Question: Please indicate a possible affordance area of the drink_with_bottle that can be used for sucking
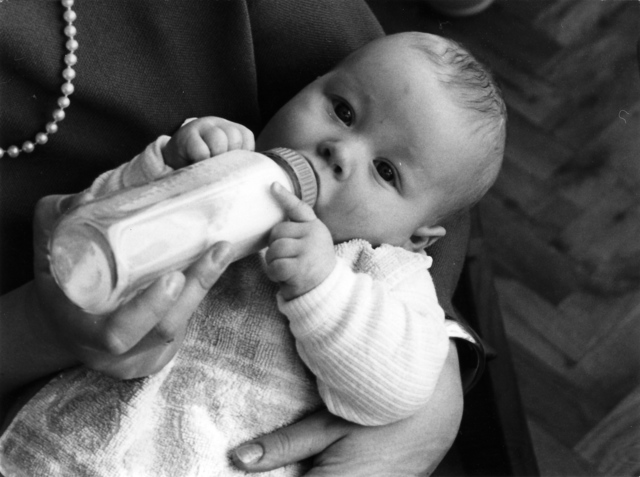
Answer: [48.5, 143.5, 316.5, 313.5]